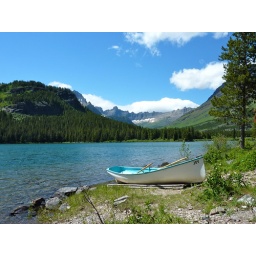
I love the message on this boat that sits beside the lovely lake in Glacier.